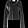
Label: Pullover